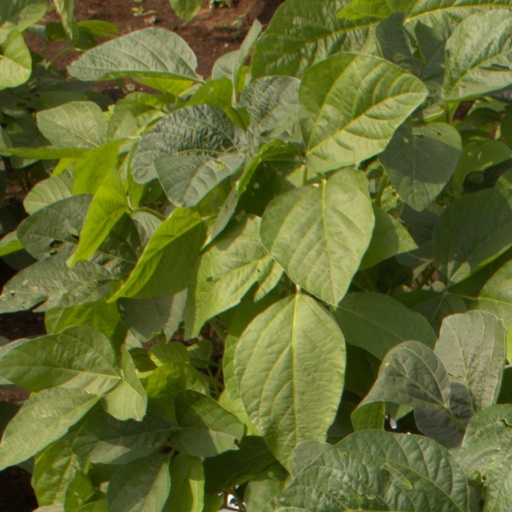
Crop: soybean